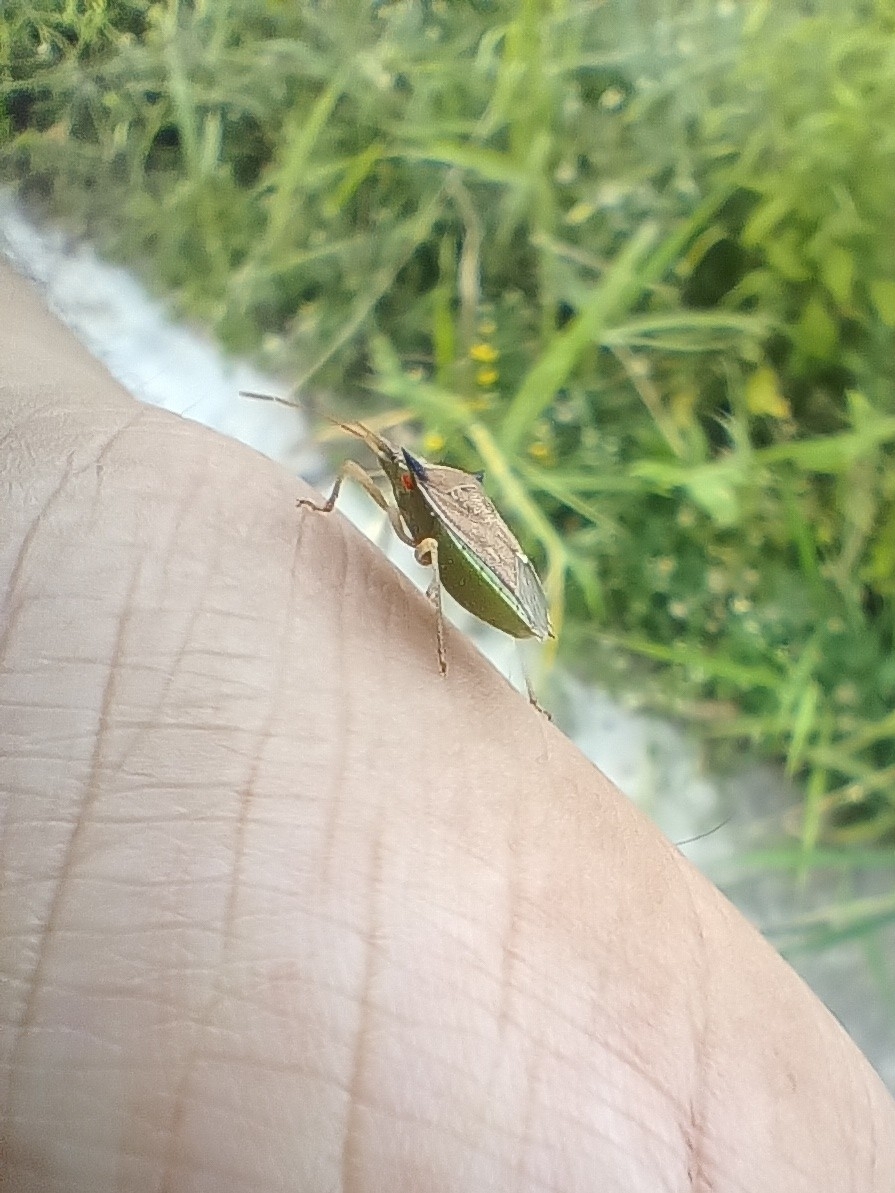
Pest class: stink_bug